William A. Palmer

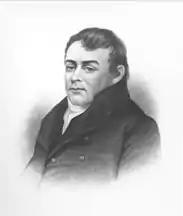

William Adams Palmer (September 12, 1781 – December 3, 1860) was an American lawyer and politician. A prominent of the Anti-Masonic Party in the 1830s, he was most notable for his service as a United States Senator from Vermont (1818–1825) and the 13th governor of Vermont (1831–1835).